Wild by Law

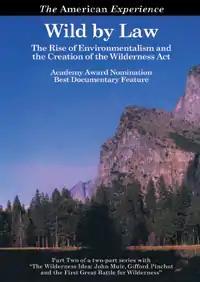
Film poster

Wild by Law: The Rise of Environmentalism and the Creation of the Wilderness Act is a 1991 documentary film produced by Lawrence Hott and Diane Garey. It also aired as an episode of PBS' "American Experience". It was nominated for an Academy Award for Best Documentary Feature.